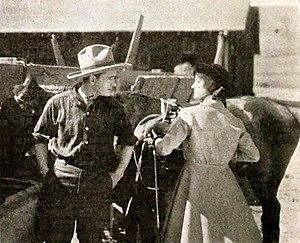
Jack est un court-métrage muet américain, réalisé par Frank Borzage et sorti en 1916.